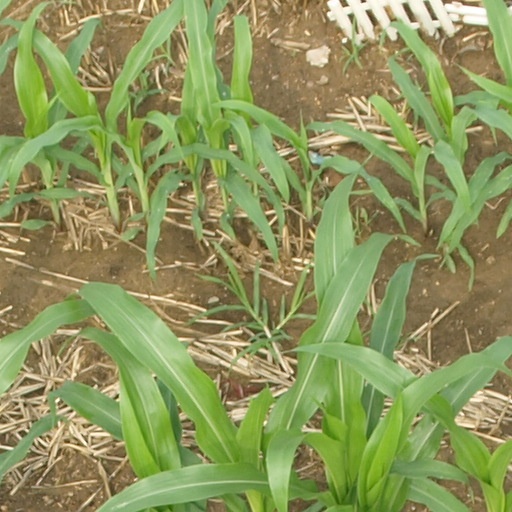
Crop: maize; corn